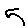
Label: 5